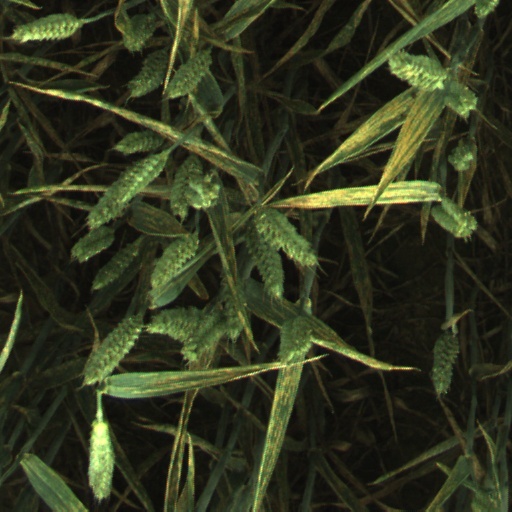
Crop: wheat